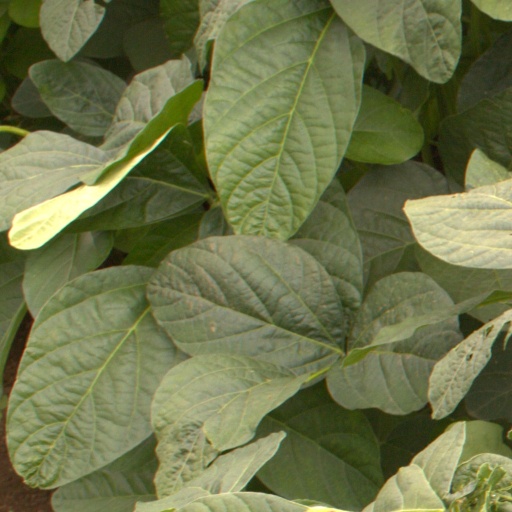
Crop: soybean